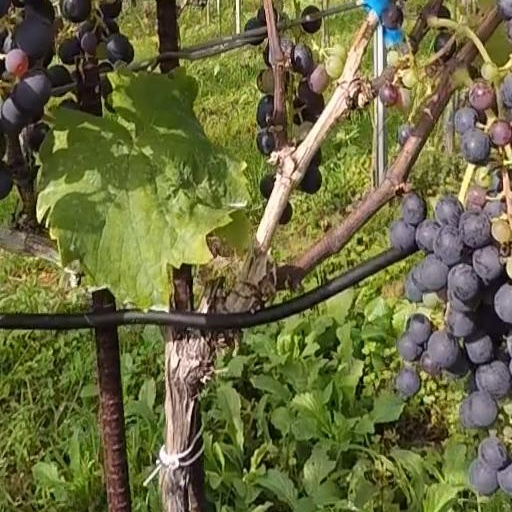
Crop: grape